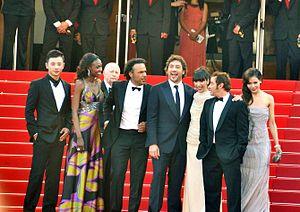
L'équipe du film Biutiful au festival de Cannes
Biutiful est un film mexicano-espagnol réalisé par Alejandro González Iñárritu, sorti en 2010. Il a été sélectionné en compétition officielle pour le Festival de Cannes 2010 où il a valu à Javier Bardem le Prix d'interprétation masculine, ex æquo avec Elio Germano pour La nostra vita.